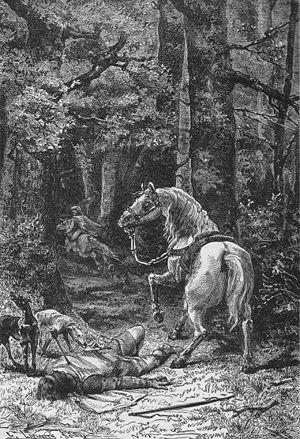
Guillaume II d'Angleterre, dit Guillaume le Roux, est roi d'Angleterre de 1087 à 1100 en succédant à son père Guillaume le Conquérant. Son règne est surtout marqué par l'opposition avec son frère aîné Robert Courteheuse, le duc de Normandie, les deux hommes se disputant le contrôle de l'Angleterre et de la Normandie. En 1096, à la faveur du départ de son frère pour la première croisade, Guillaume le Roux parvient à étendre sa domination sur le duché de Normandie, mais sa mort accidentelle quatre ans plus tard interrompt précocement la réunion de ces deux États.
Gautier Tirel ou Tyrell, seigneur de Poix, fut un aristocrate et courtisan franco et anglo-normand. Il est entré dans l'histoire pour avoir été soupçonné d'être le meurtrier accidentel du roi d'Angleterre Guillaume le Roux.
Le parc national New Forest est un parc national et une zone du sud de l'Angleterre, composée principalement de pâturages, de landes et de forêt primaire.